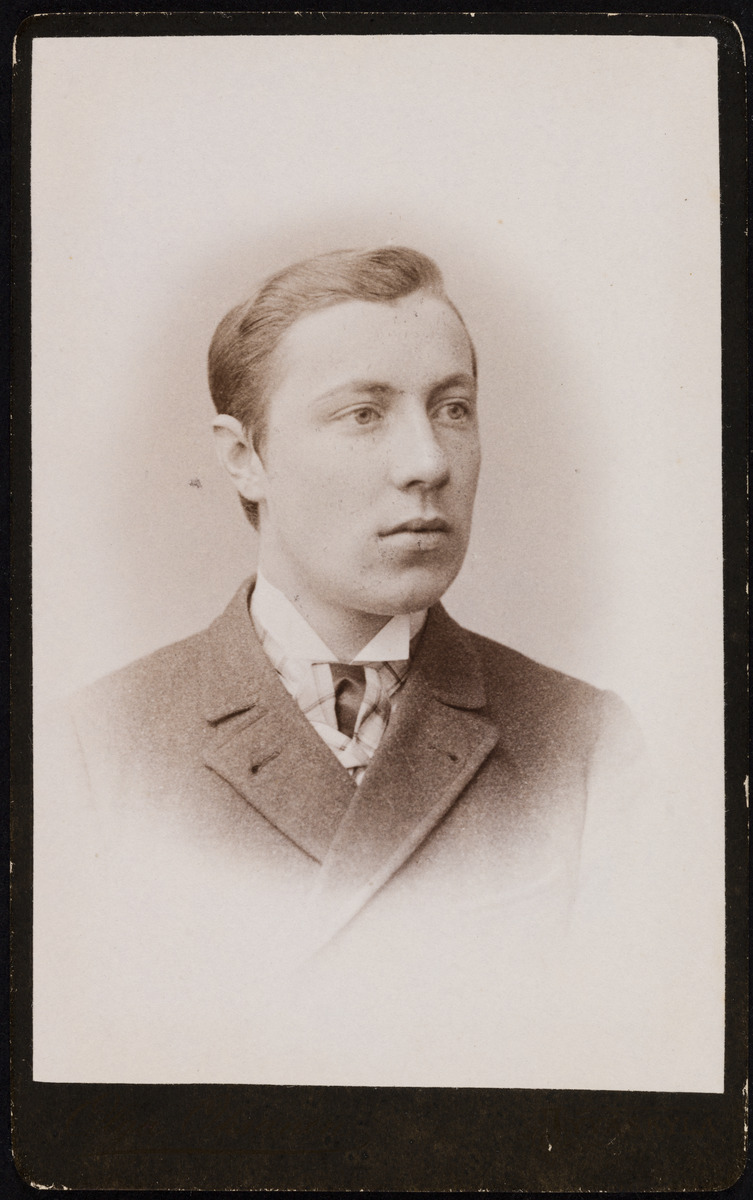
Kirjanpitäjä Otto Napoleon Blom (1875-1942)
sisällön kuvaus: Kirjanpitäjä Otto Napoleon Blom (1875-1942). mustavalkoinen
Kuvaaja: Oksanen, Olga, valokuvaaja
Ajankohta: kuvausaika 1890 -luku
Aiheet: Blom, Otto, muotokuvat, viikset, miesten puvut